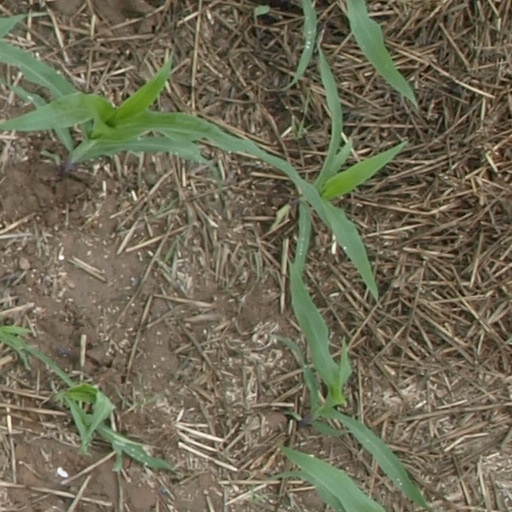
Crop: maize; corn